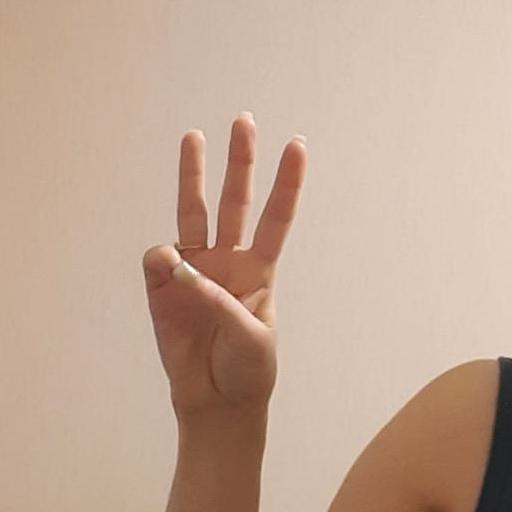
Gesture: three